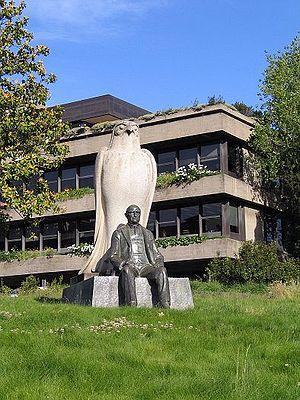
Zao Wou-Ki, né le 1ᵉʳ février 1920 à Pékin, et mort le 9 avril 2013 à Nyon, est un peintre et graveur chinois naturalisé français en 1964.
Calouste Sarkis Gulbenkian est un financier arménien multi-millionnaire, né à Scutari le 23 mars 1869 et mort à Lisbonne le 20 juillet 1955.
La fondation Calouste-Gulbenkian ou FCG est une importante fondation artistique située à Lisbonne, créée par Calouste Gulbenkian, un industriel arménien. Elle compte parmi les associations de la diaspora arménienne qui contribuent au financement de projets en Arménie ; elle finance notamment le Matenadaran d'Erevan.